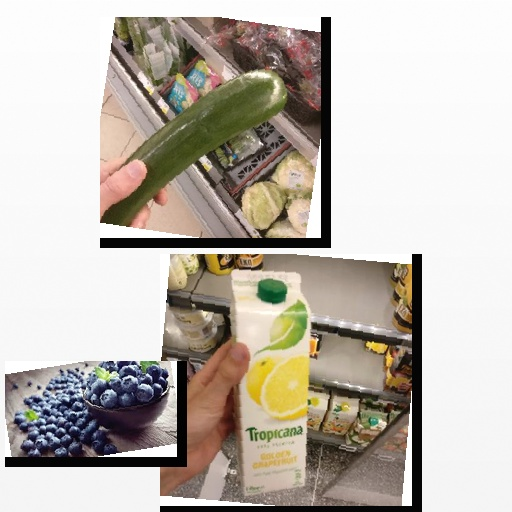
Food items: blueberry, zucchini, grapefruit_juice